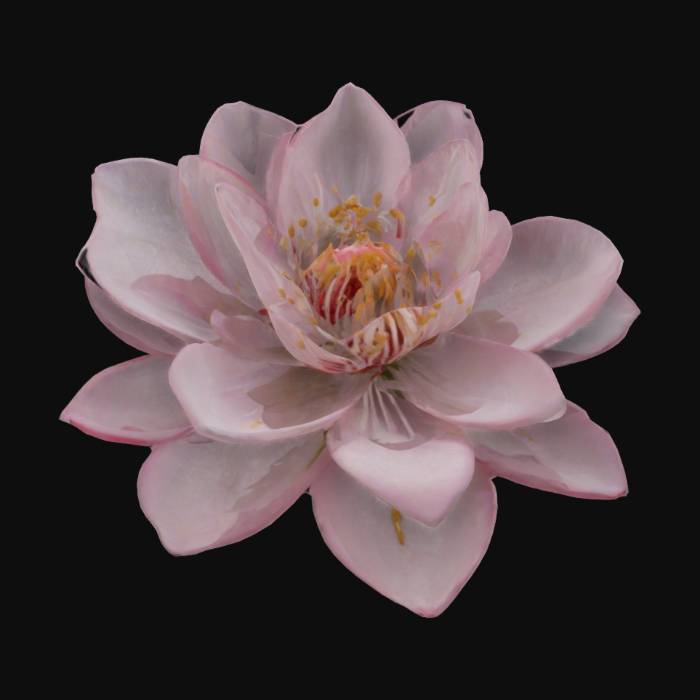
미적 점수 (1~10점): 8